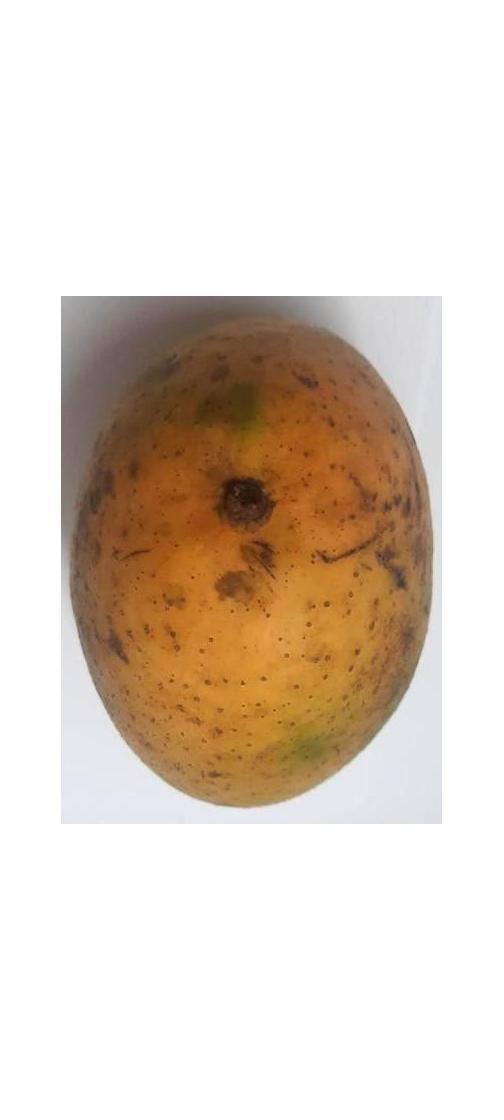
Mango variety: Ashshina Classic